Honour medal of Foreign Affairs

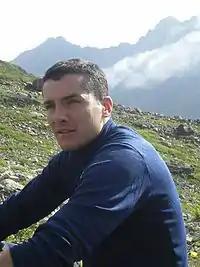
French writer Cédric Gras, a recipient of the Honour medal of Foreign Affairs for acts of courage and devotion

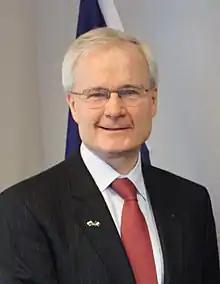
French diplomat Bernard Emié, a recipient of the Honour medal of Foreign Affairs for service to civil servants

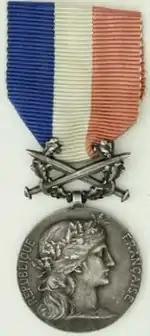
1917 design wartime award

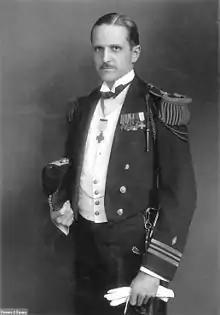
United States Navy Vice Admiral Joel T. Boone, a recipient of the Honour medal of Foreign Affairs for acts of courage and devotion to military personnel

In October 1917, the design of the crossed swords on two sprays of oak leaves changed. The medal ranked after the Croix de Guerre and several were awarded to service members of Allied forces, including personnel from: